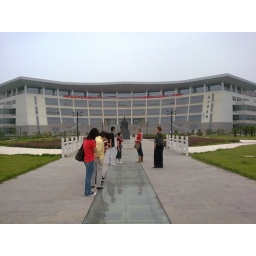
The glass leading up to the library is the Shan Han Lun enscribed over pebbles.